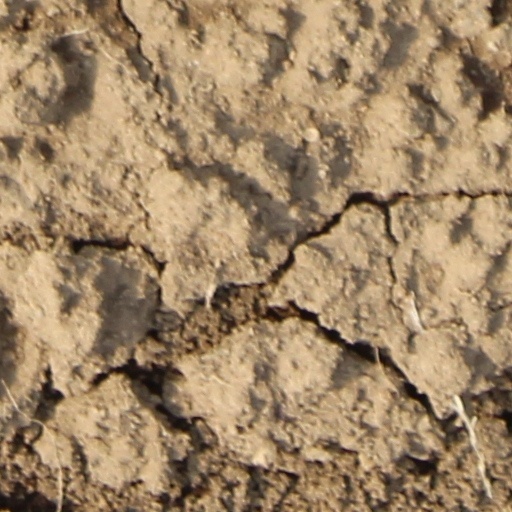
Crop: wheat